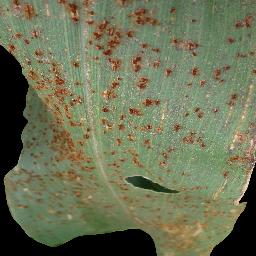
Label: Corn___Common_rust